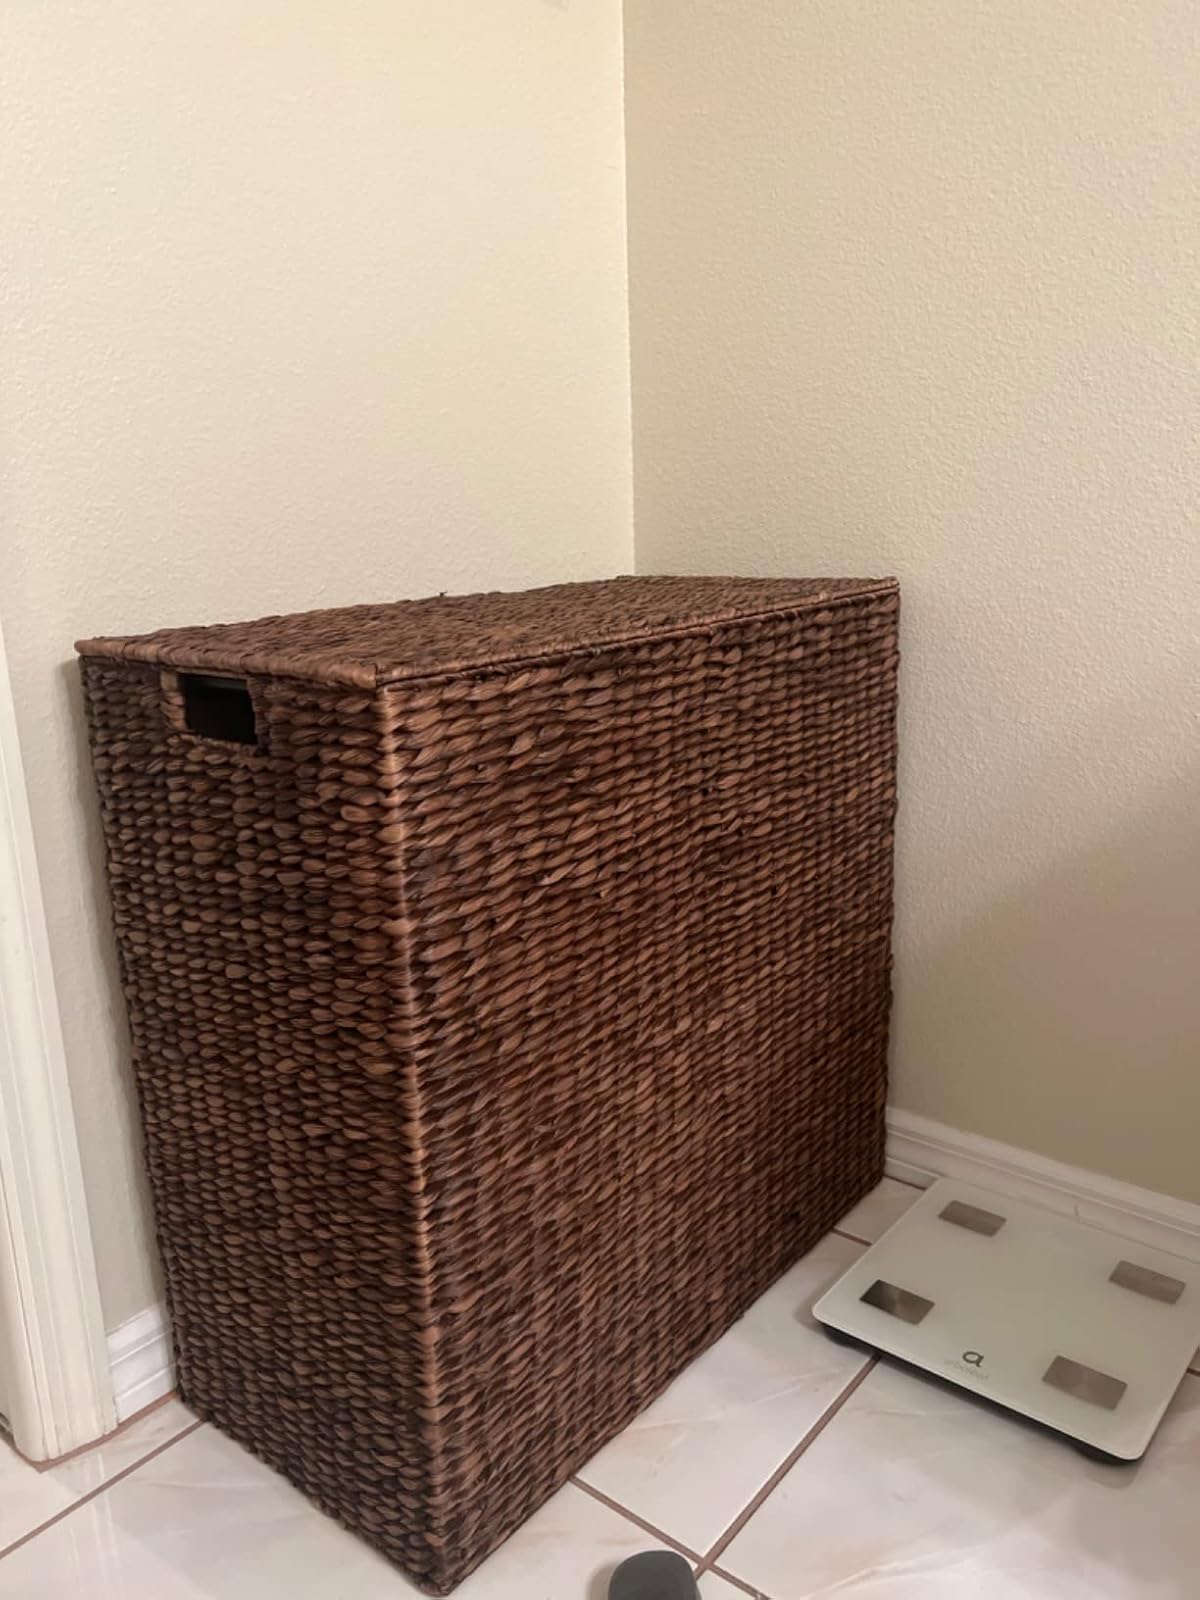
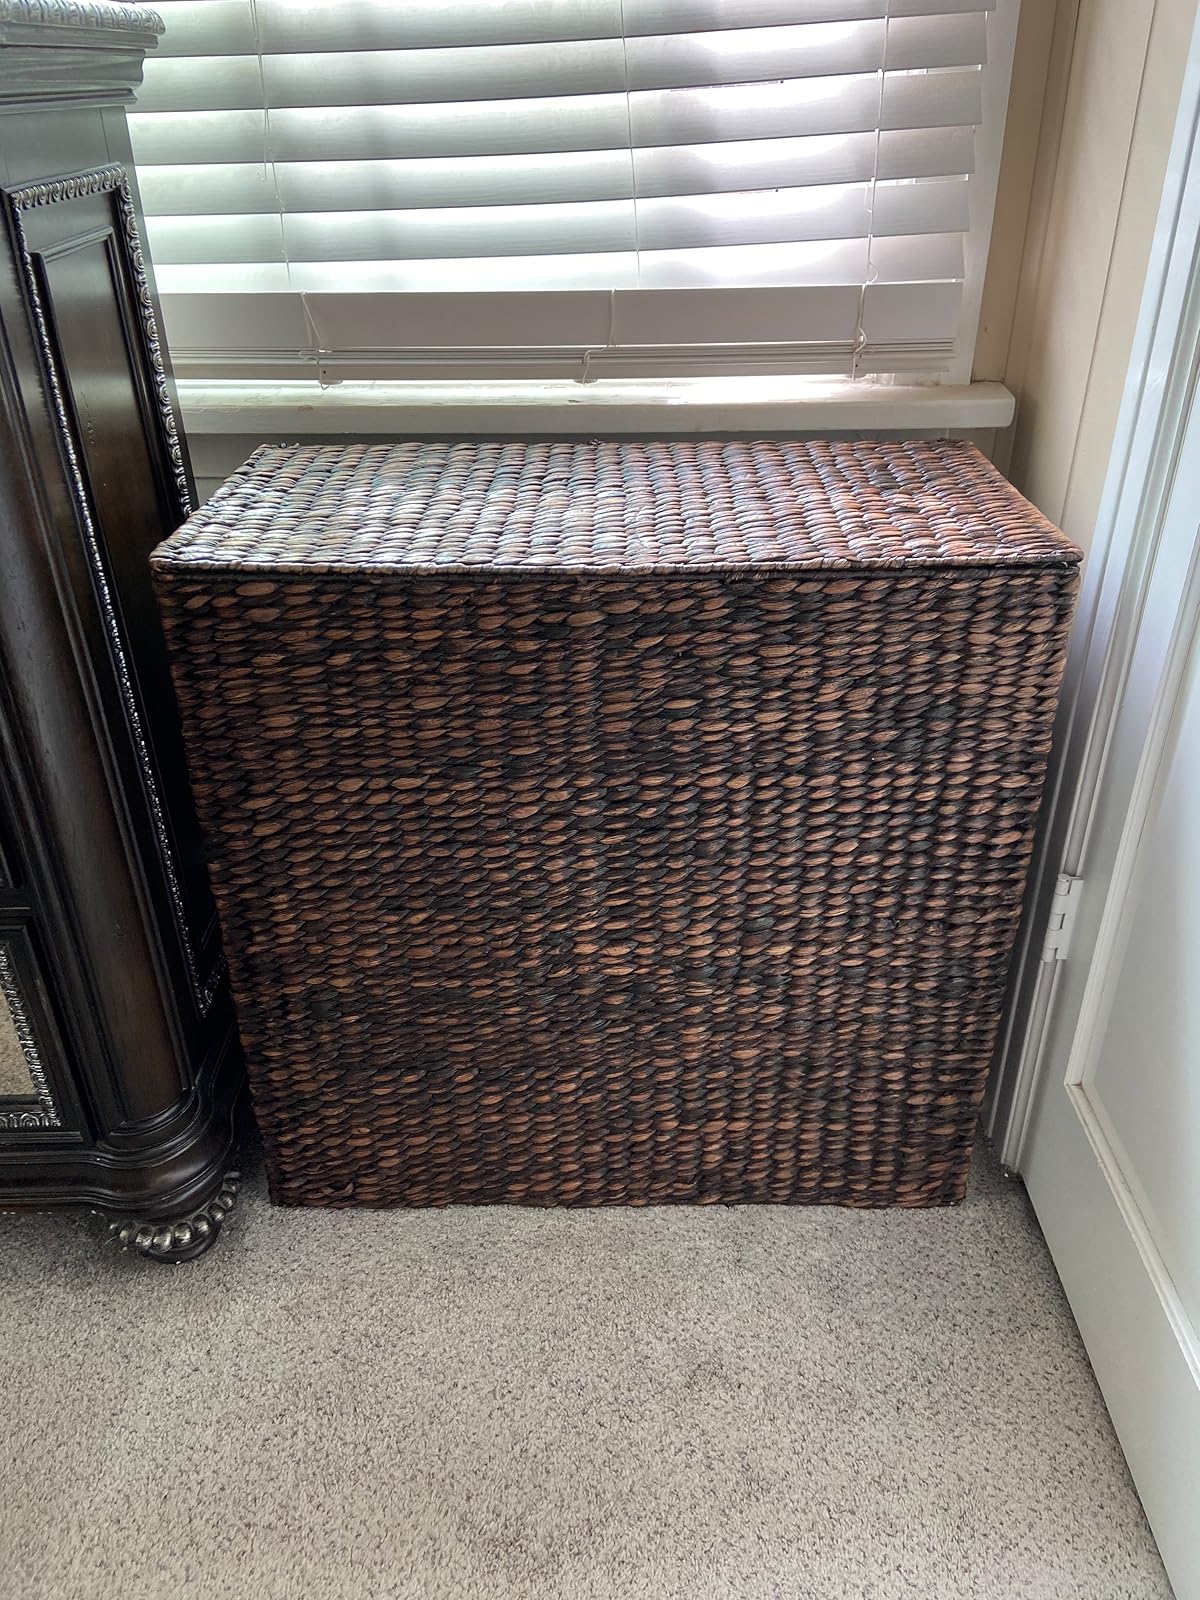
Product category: items_hamper
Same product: yes